Karl Hoschna

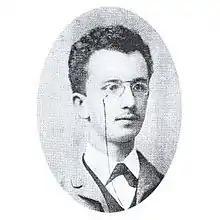
Karl Hoschna circa 1900

Karl Hoschna (1876–1911) was a Tin Pan Alley-era composer most noted for his songs "Cuddle up a Little Closer, Lovey Mine", "Every Little Movement" and "Yama Yama Man", and for a string of successful Broadway musicals.